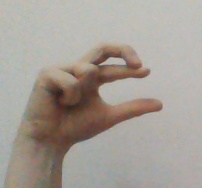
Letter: thal